Answer in natural language. Is white rectangular dining table to the left of Window? Choose between the following options: no or yes
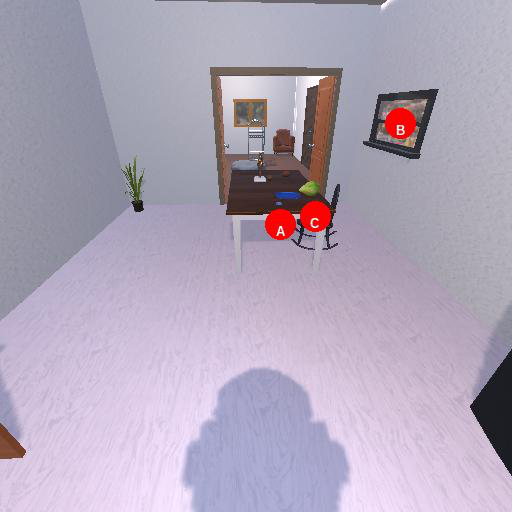
<answer>yes</answer>